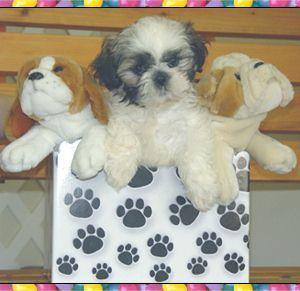
Shih-Tzu